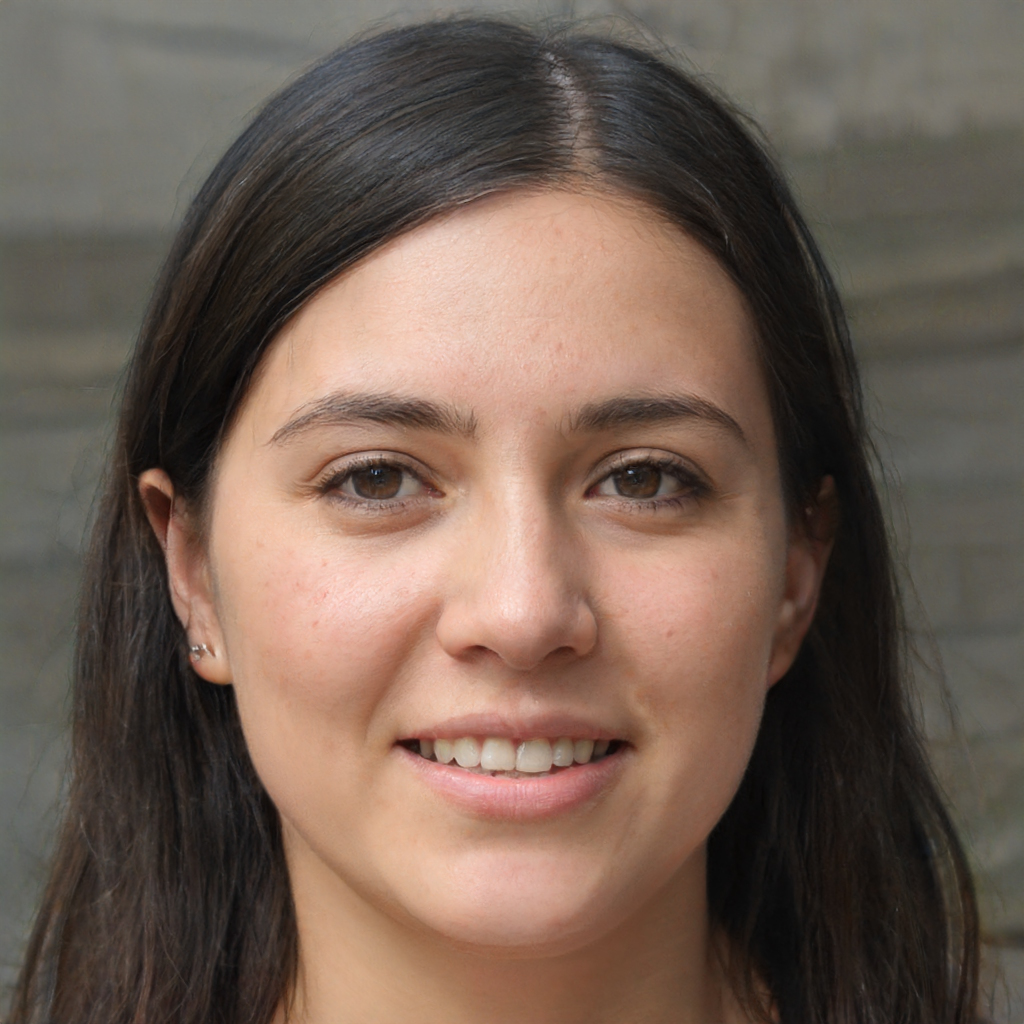
Gender: Female